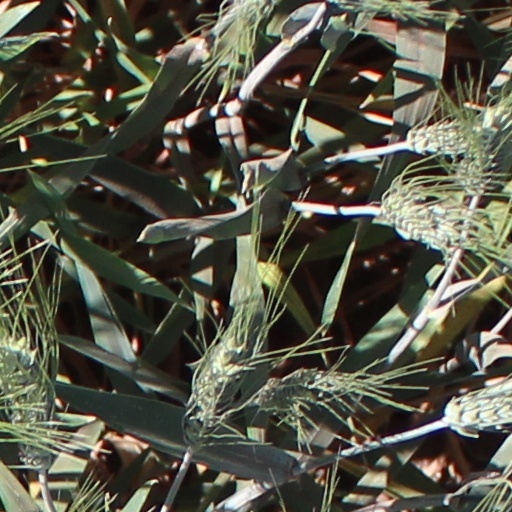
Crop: wheat